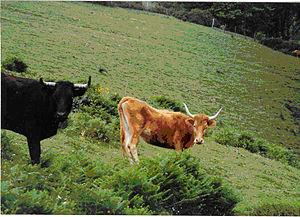
Zezen est un mot basque désignant le « taureau » dans la mythologie basque.